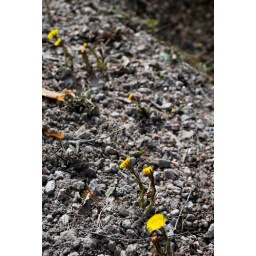
The first, shy flowers to appear for us in spring. Everything else is stil in black and white.